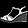
Label: Sandal